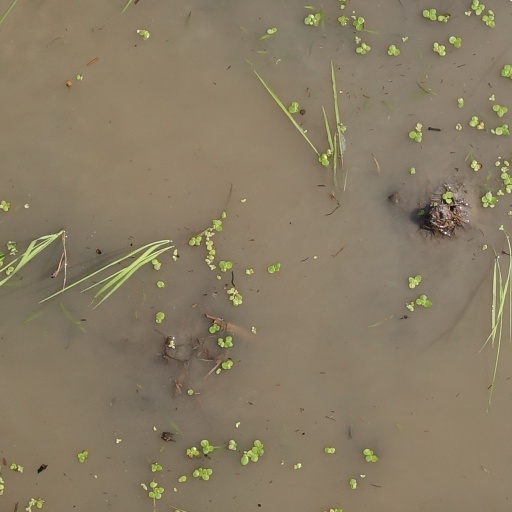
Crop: rice